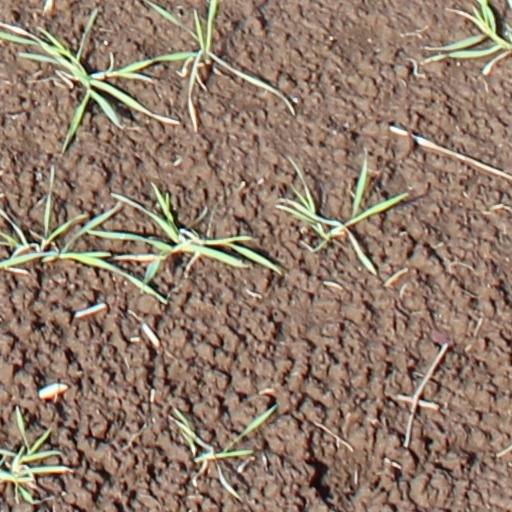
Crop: wheat